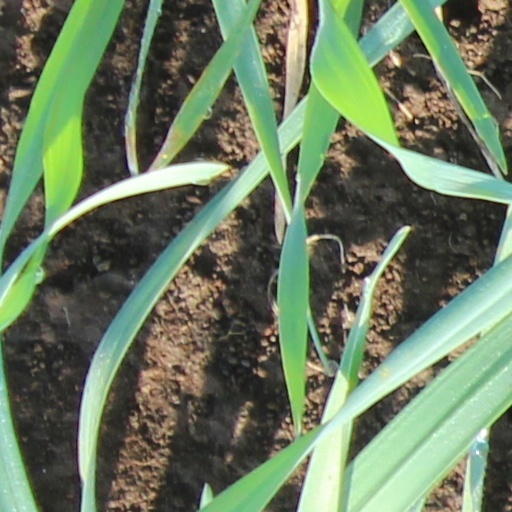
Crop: wheat